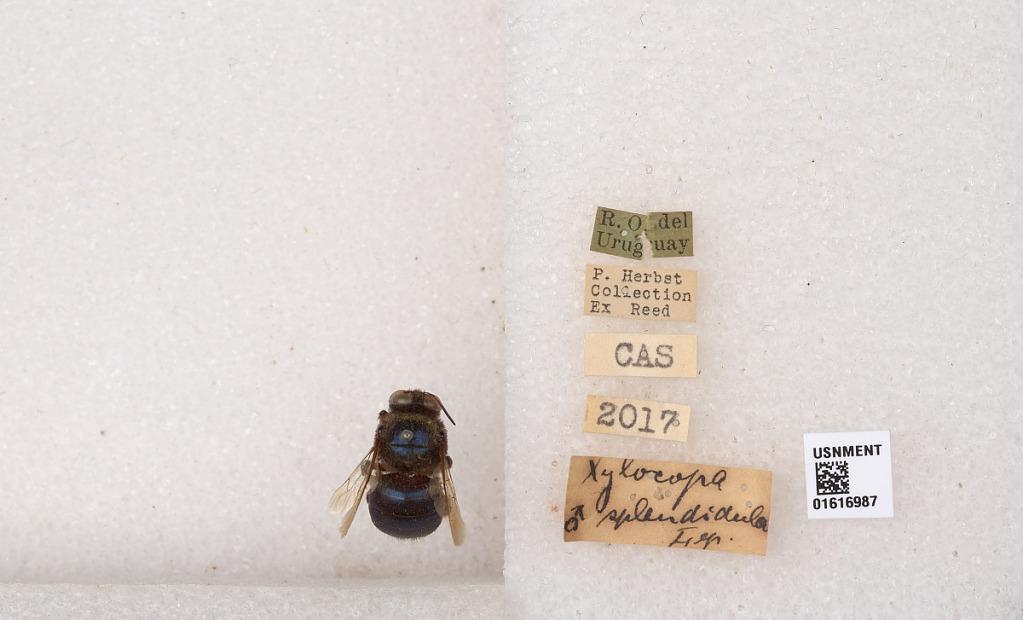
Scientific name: Xylocopa (Schonnherria) splendidula Lepeletier
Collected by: P. Herbst
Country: Uruguay
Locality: R. O. del